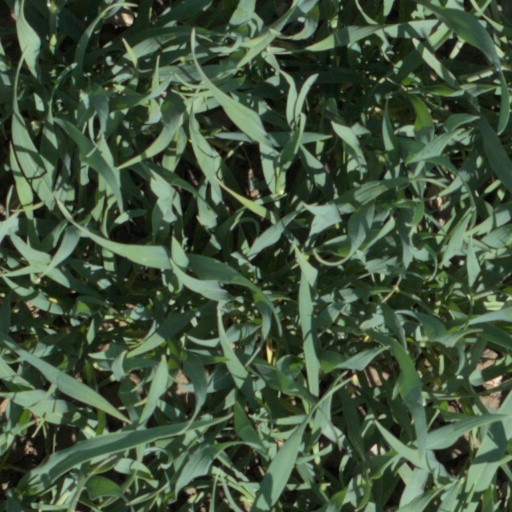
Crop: wheat